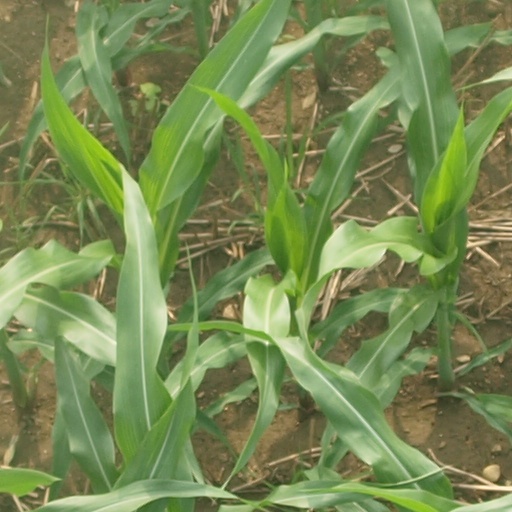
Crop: maize; corn